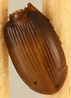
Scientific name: Synuchus impunctatus
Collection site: Bartlett Experimental Forest NEON (BART), plot BART_079